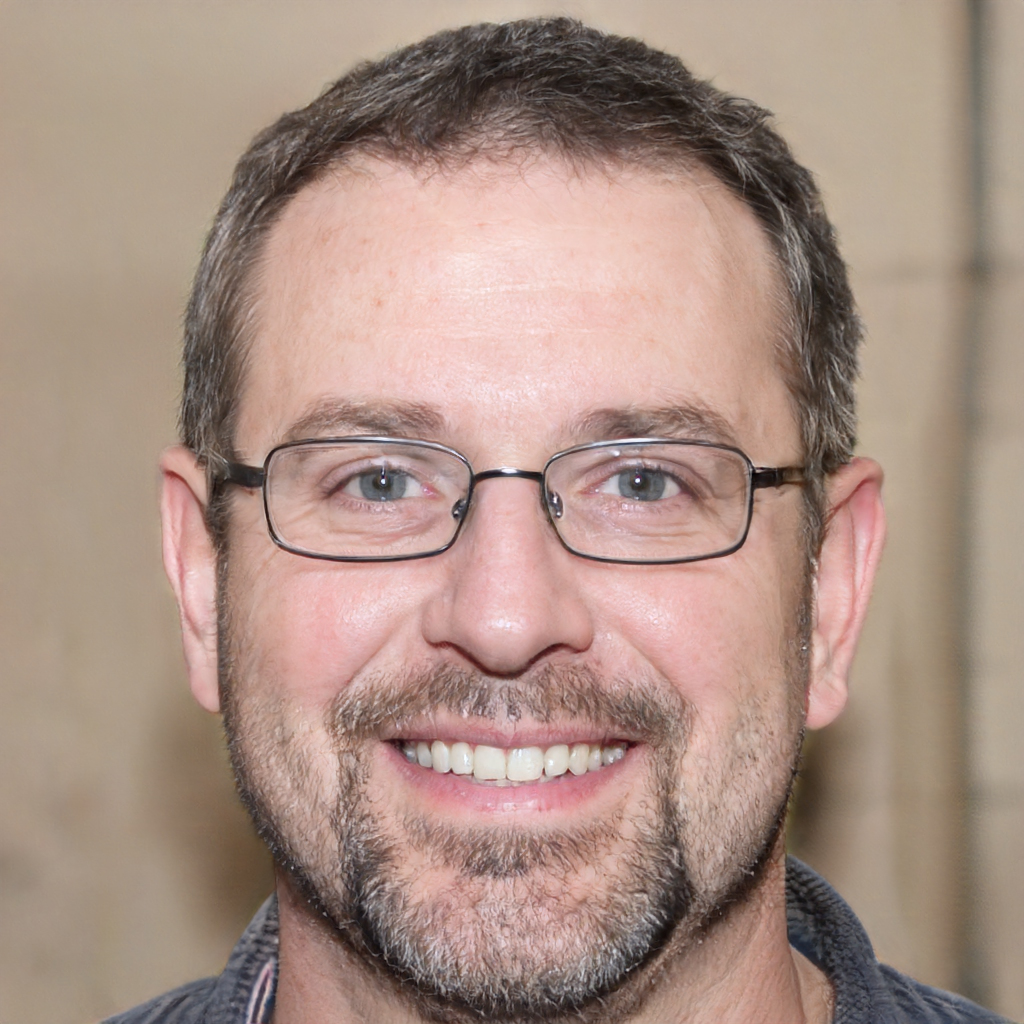
Gender: Male